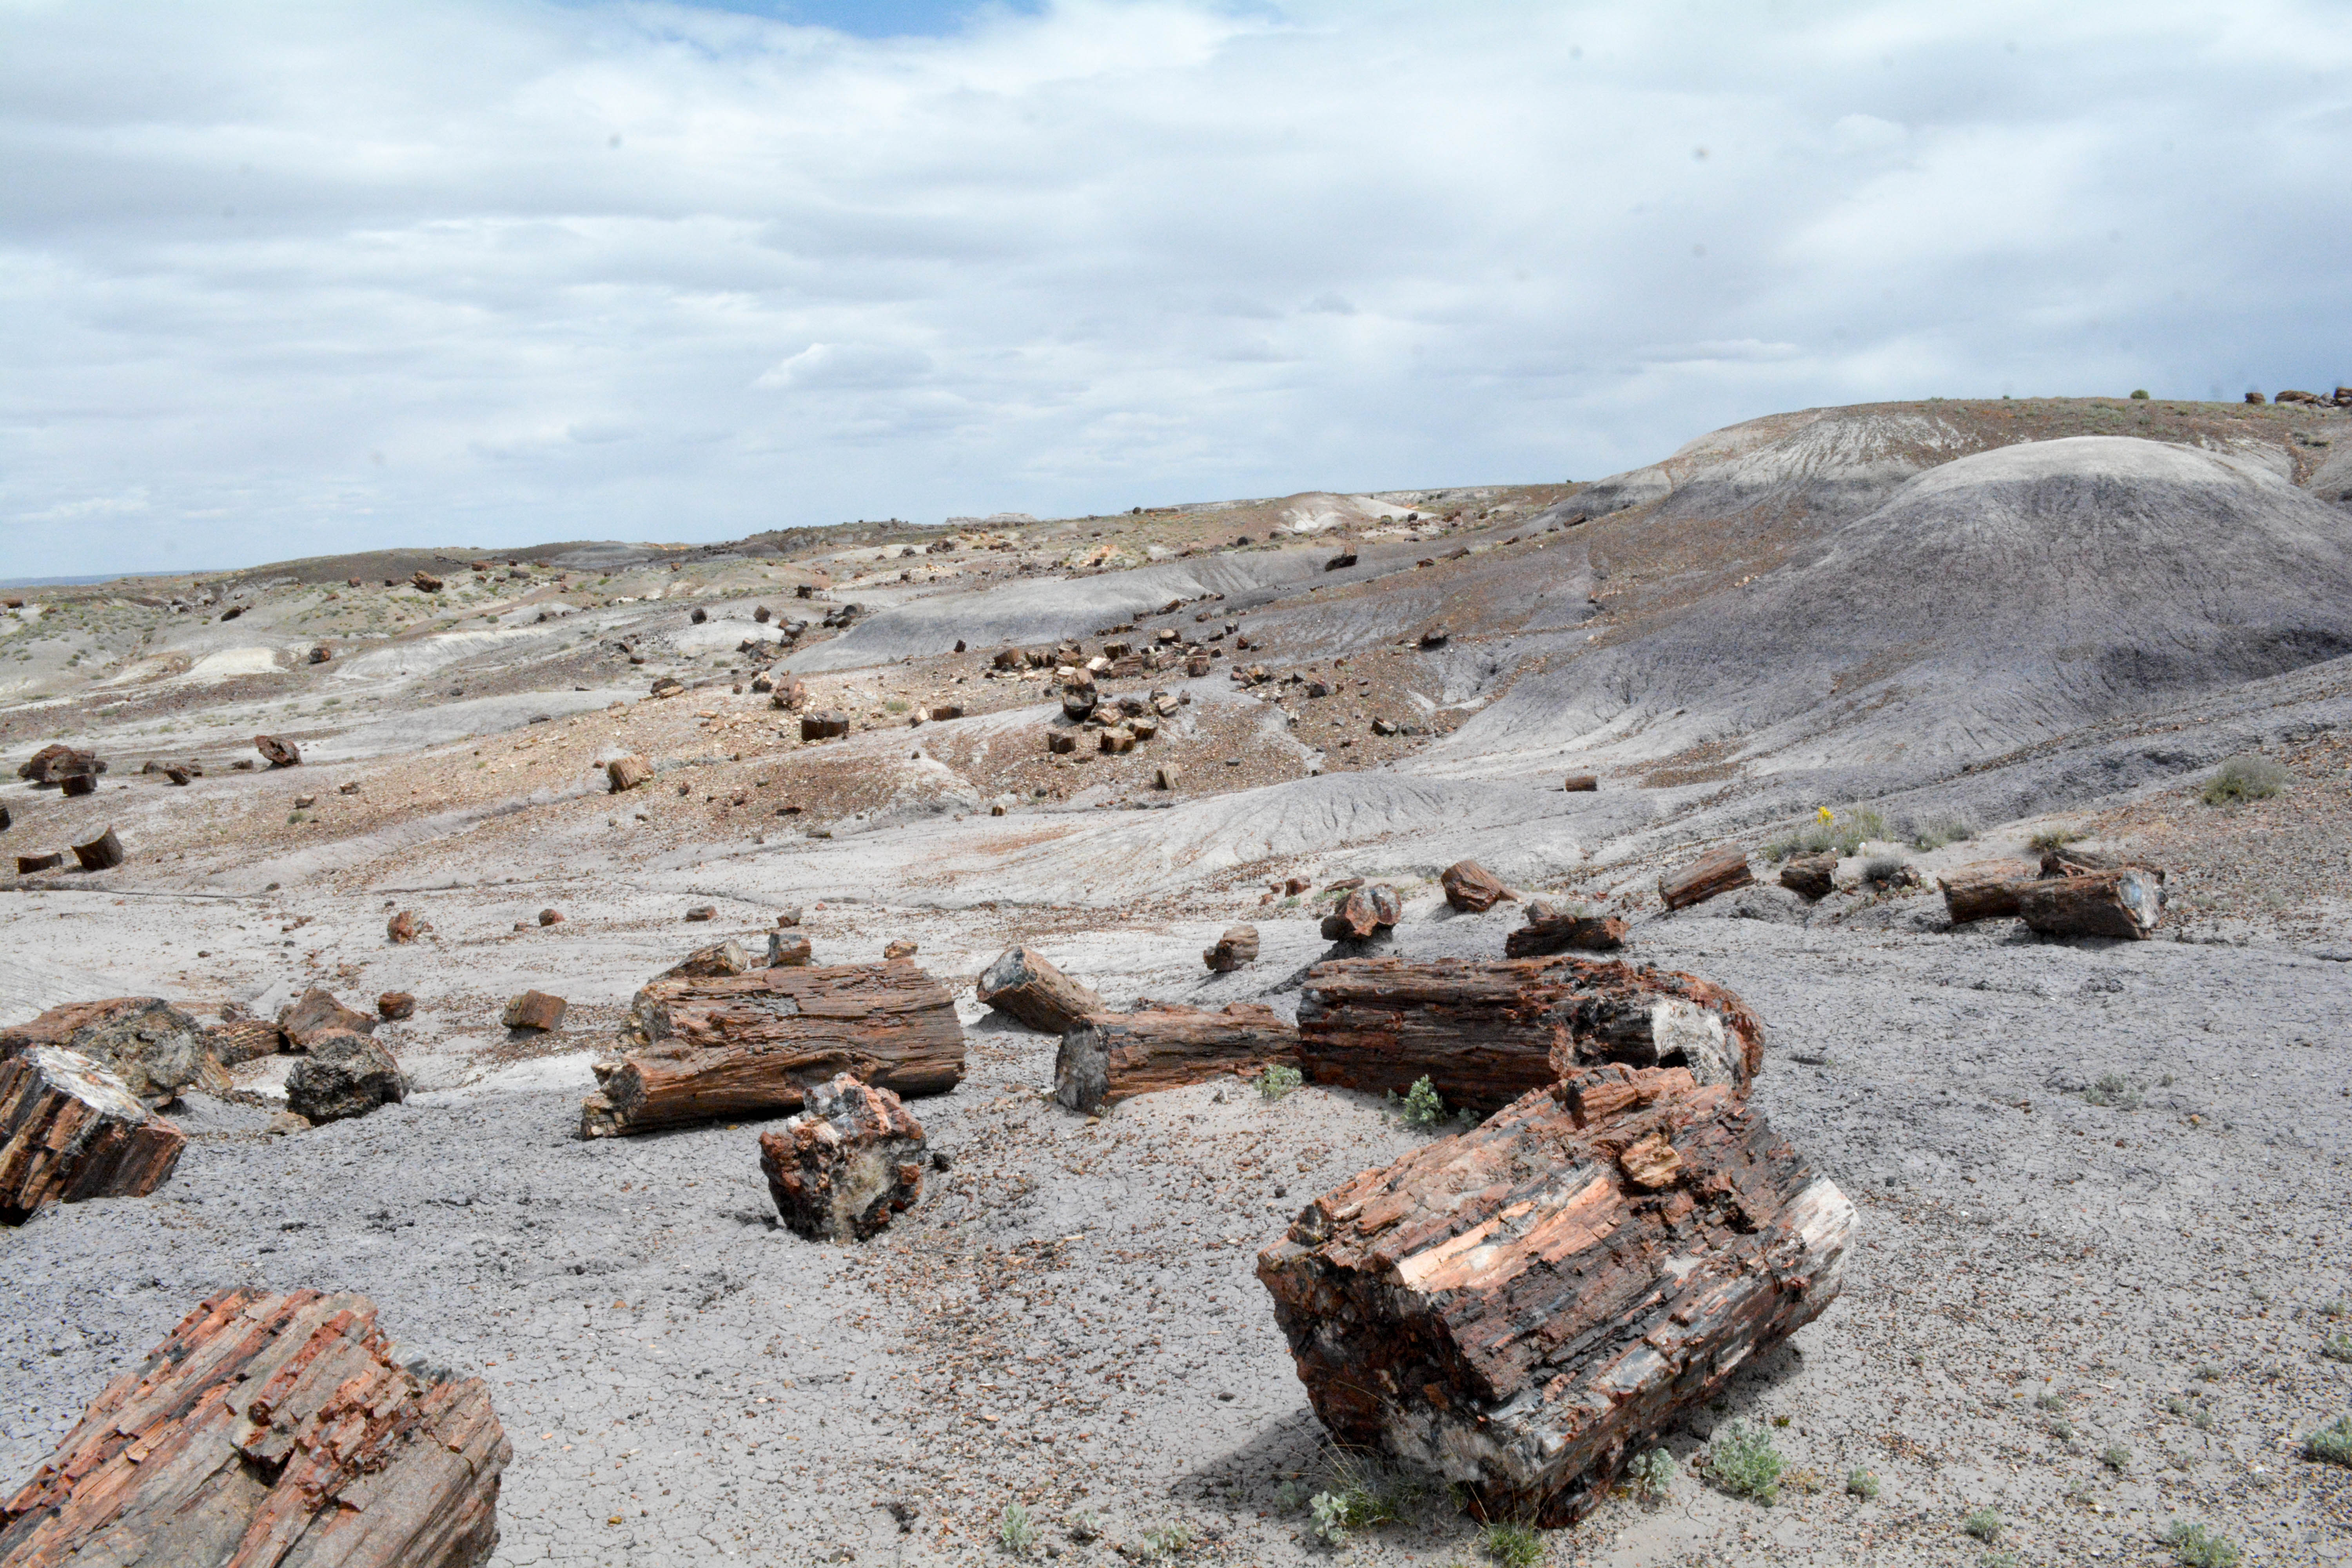
landscape, sand, rock, wilderness, mountain, valley, terrain, material, arizona, geology, ruins, badlands, plateau, marccooper, painteddesert, petrifiedforest, arizonapassages, route66, holbrook, arizonalandscape, quarry, wadi, landform, ancient history, natural environment, geographical feature